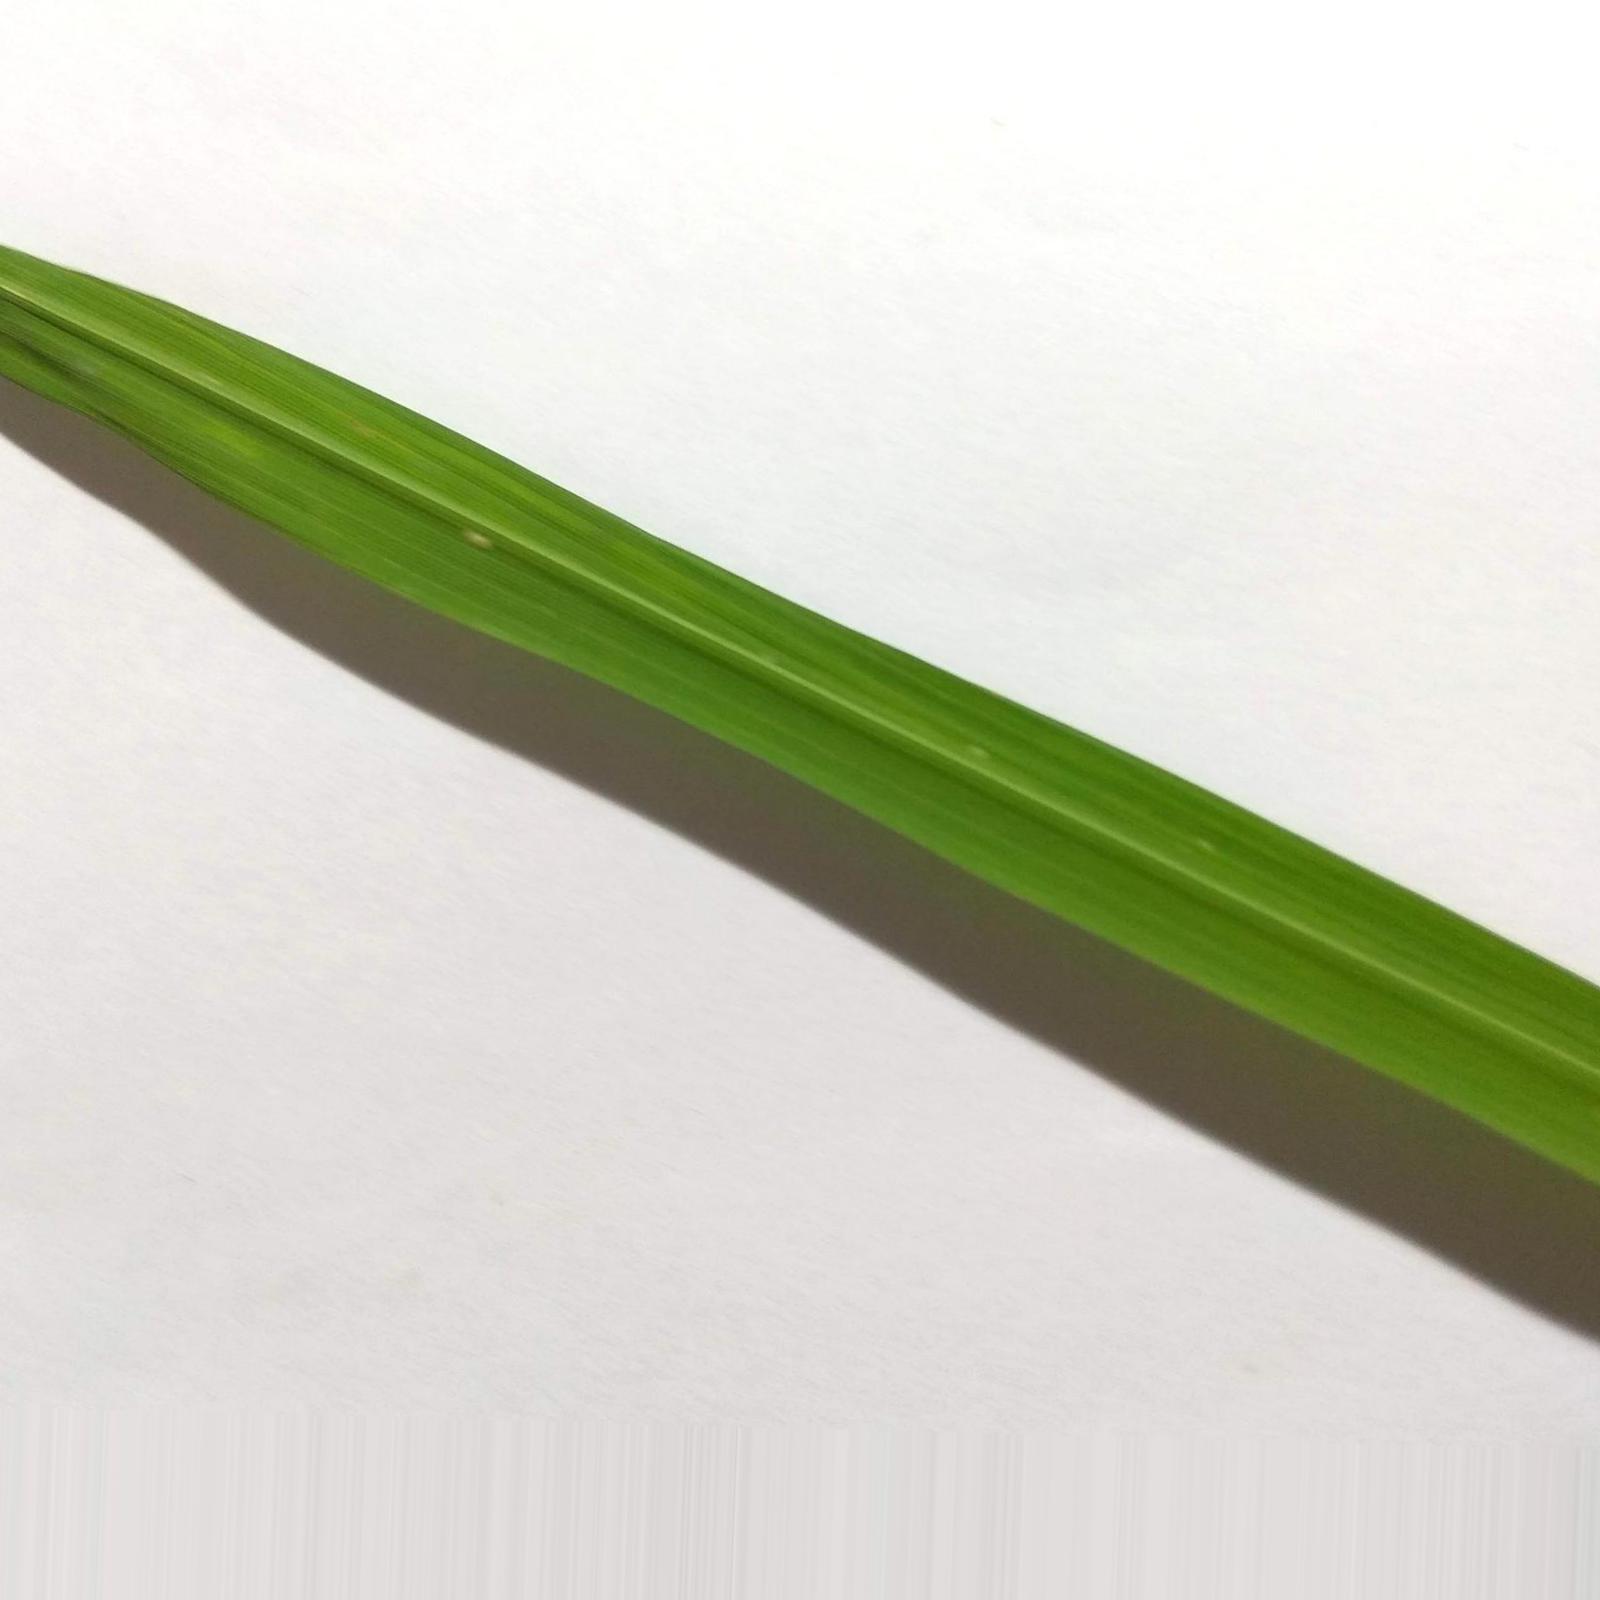
Nhãn: Healthy